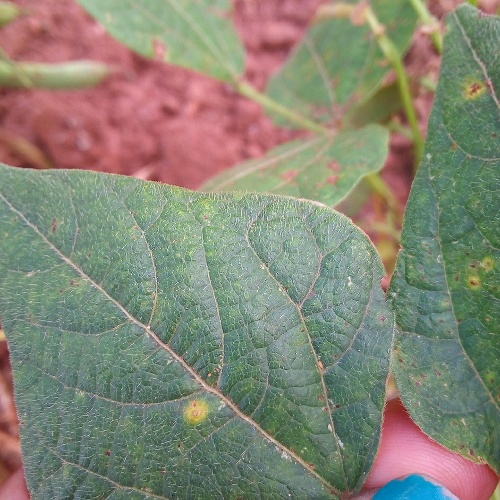
Leaf condition: bean_rust